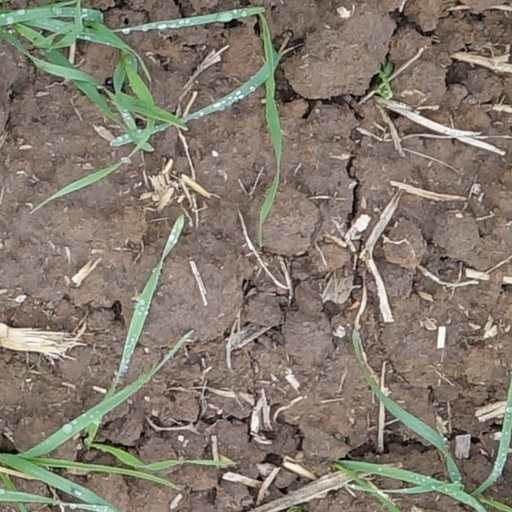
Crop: wheat